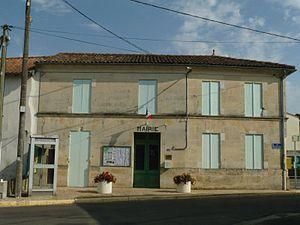
mairie de St-Germain-du-Seudre (17), France
Saint-Germain-du-Seudre est une commune du sud-ouest de la France, située dans le département de la Charente-Maritime. Ses habitants sont appelés les Saint-Germinois et les Saint-Germinoises.